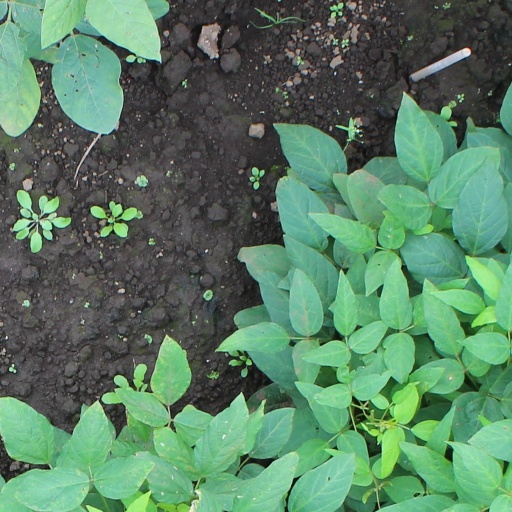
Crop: soybean